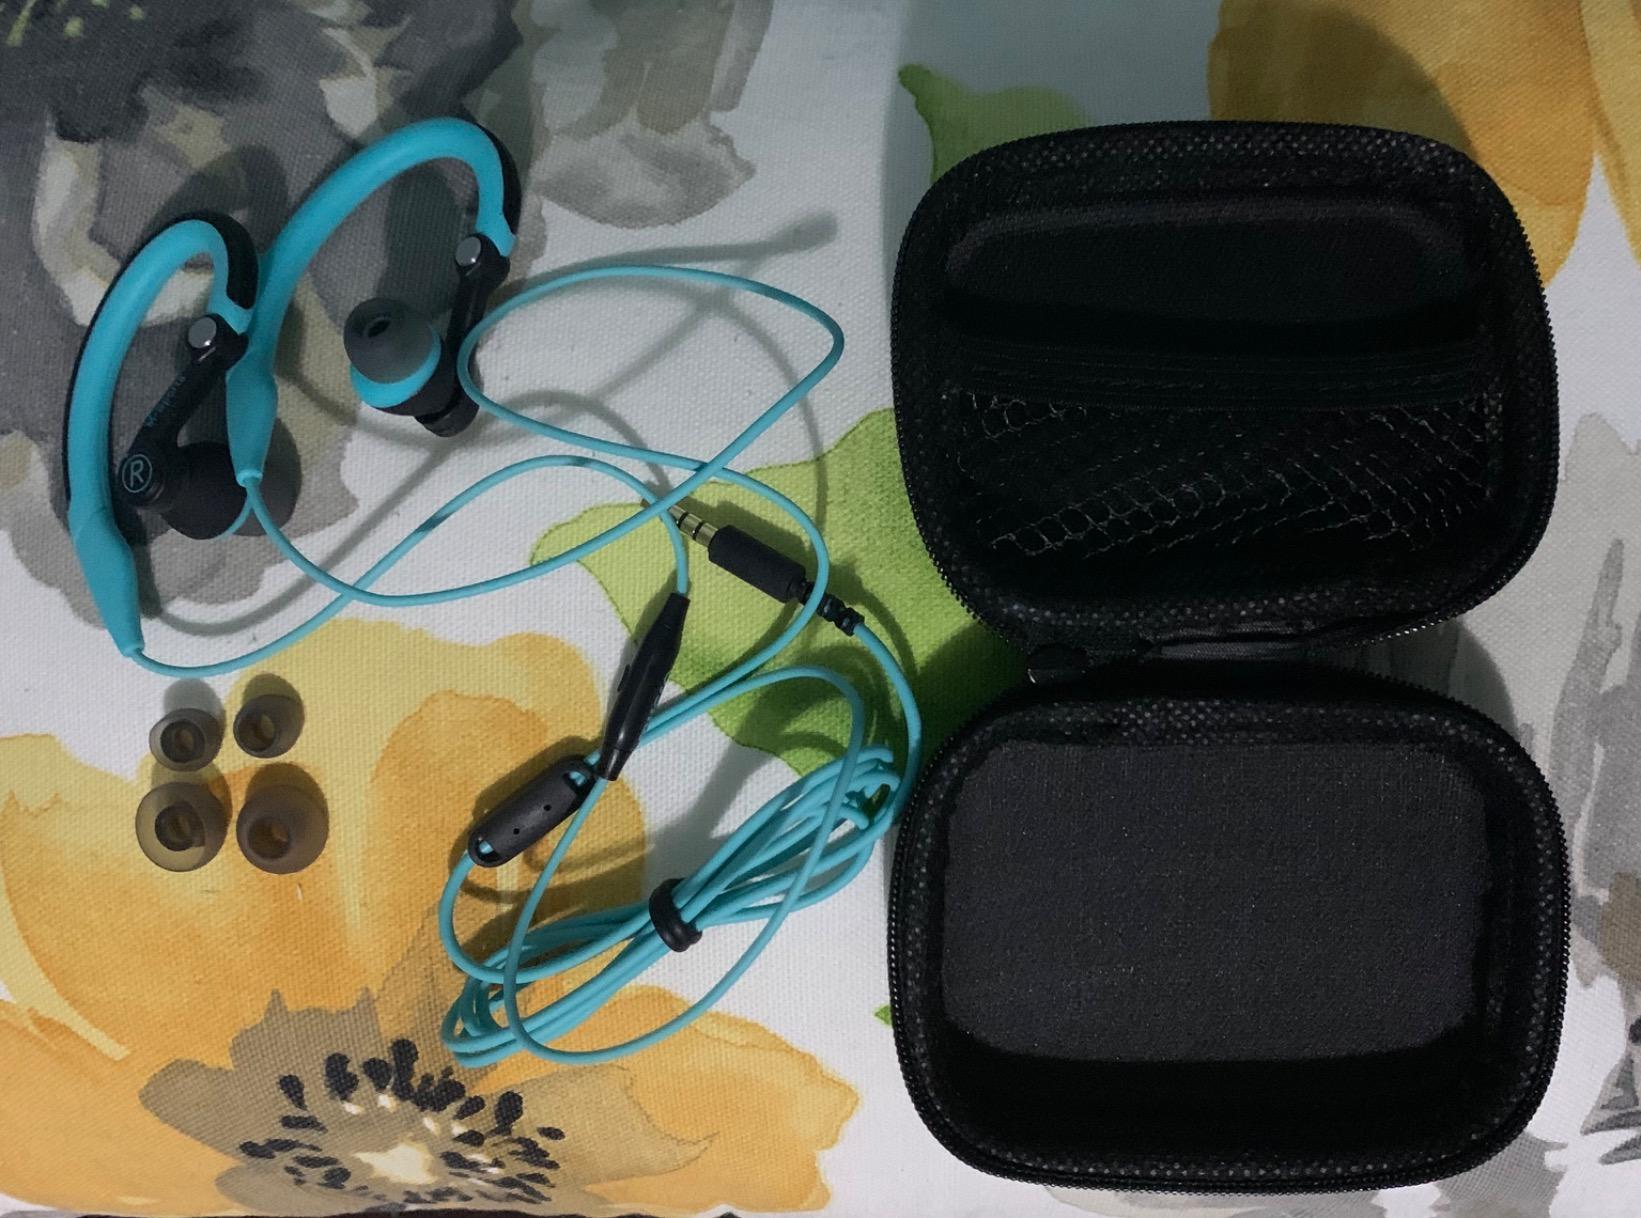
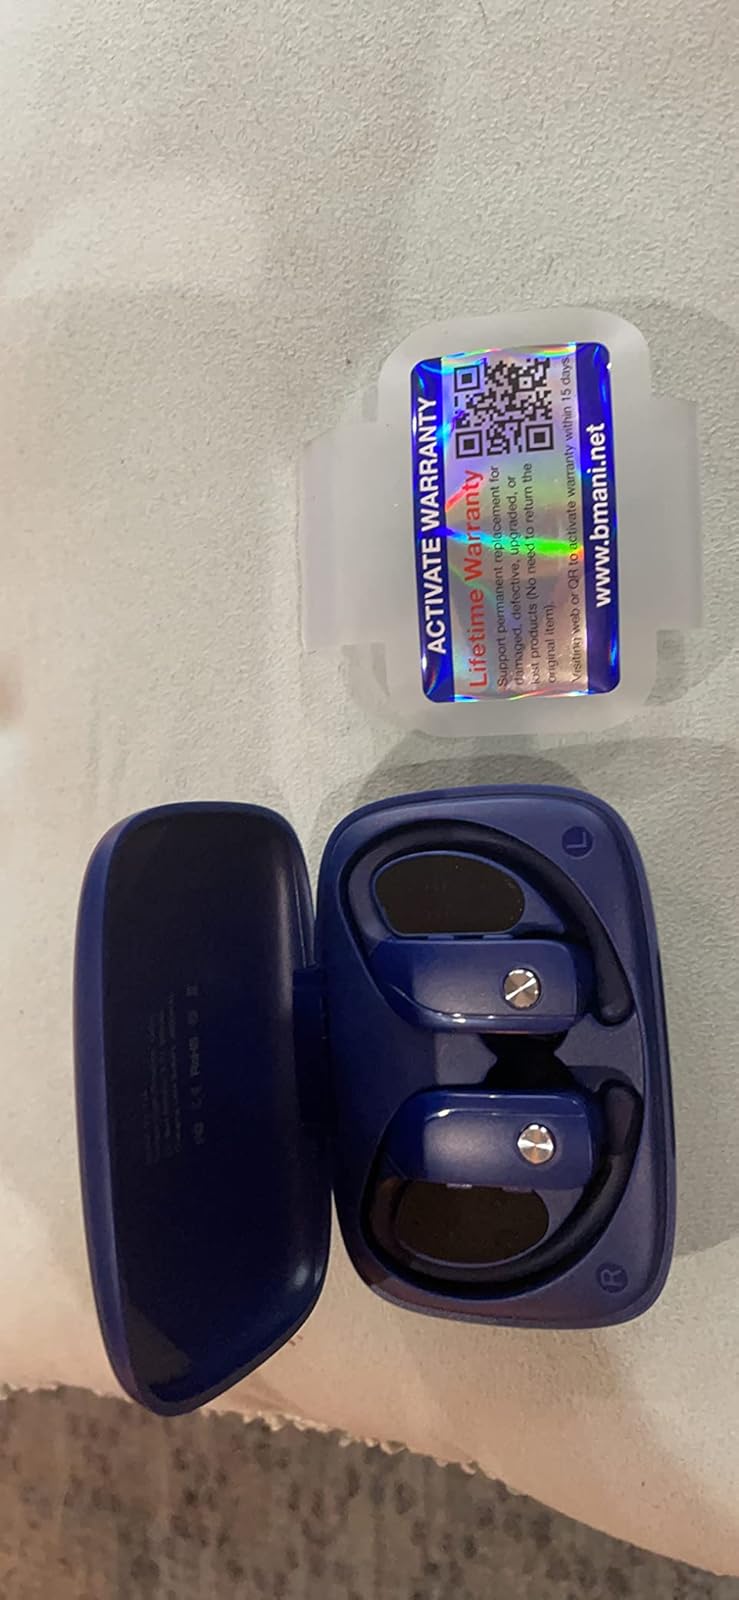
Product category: earbuds
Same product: no